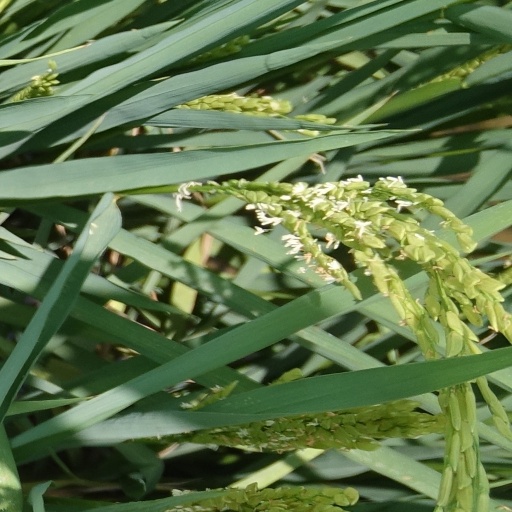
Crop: rice